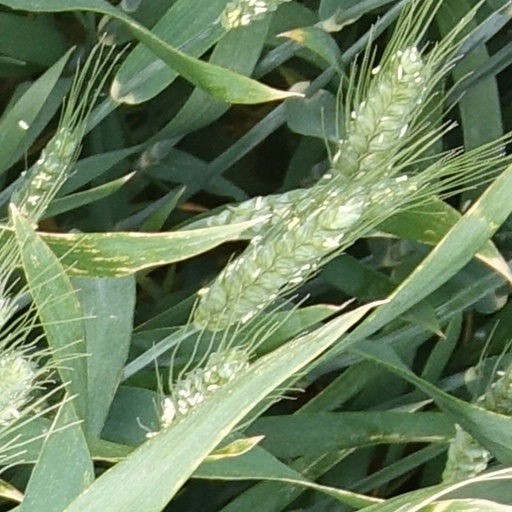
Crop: wheat